Lukša Andrić

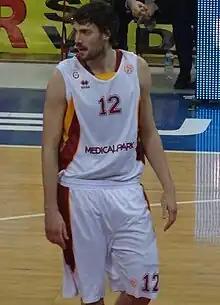
Andrić with Galatasaray Medical Park

Lukša Andrić (born January 29, 1985) is a Croatian former professional basketball player. He stands 2.10 m tall and played center.